Burning Sun scandal

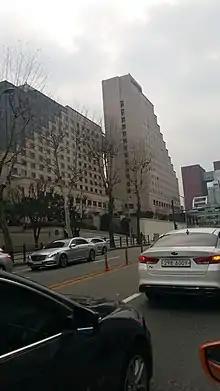
Traffic on Bongeunsa-ro, Yeoksam-dong, Gangnam. Le Meridien Hotel, location of Club Burning Sun on left.

Also, on Monday, March 11, due to possible police involvement, the commission, a watchdog agency, turned the records over to the Supreme Prosecutors' Office of the Republic of Korea, asking them to investigate the scandal instead of the police. Within a week, the case was transferred to the Seoul Central District Prosecutors' Office who said they would assign a team to direct the SMPA's investigation. Also, due to the new allegations of possible police misconduct, on March 14, Commissioner Min Gap-ryong of the Korean National Police Agency (KNPA) reported to the Ministry of Public Safety and Security at the National Assembly, that "A total of 126 agents will be assigned to investigate the nightclub Burning Sun, the assault at Club Arena, drug use, ties with the police, and allegations of brokering prostitution, filming and distributing illegal videos, among other things". President Moon ordered an investigation of the scandal on March 18, to include two past sex scandal cases; the first one involved a former vice justice minister, Kim Hak-ui, who was cleared of a scandal in 2013, but had new allegations of raping women and appearing in sex videos with them, and the second one was the 2009 suicide of rookie actress Jang Ja-yeon, whose purported suicide note included a list of men who she was forced to have sex with, by her entertainment agency. The handling of those cases had been criticized for nonimpartiality due to the involvement of high-profile figures. He said, "The current leadership of the prosecution and police should stake the fate of their organizations with responsibility on uncovering the truth and becoming a law enforcement agency that can reveal its own shameful acts so as to regain trust," and "I am stressing that if we cannot fix it, we cannot call this society a just one."